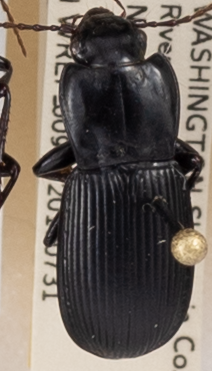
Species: Pterostichus herculaneus
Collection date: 2018-07-31
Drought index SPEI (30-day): -1.444
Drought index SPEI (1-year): -0.39
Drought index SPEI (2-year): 0.54